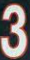
Number: 3